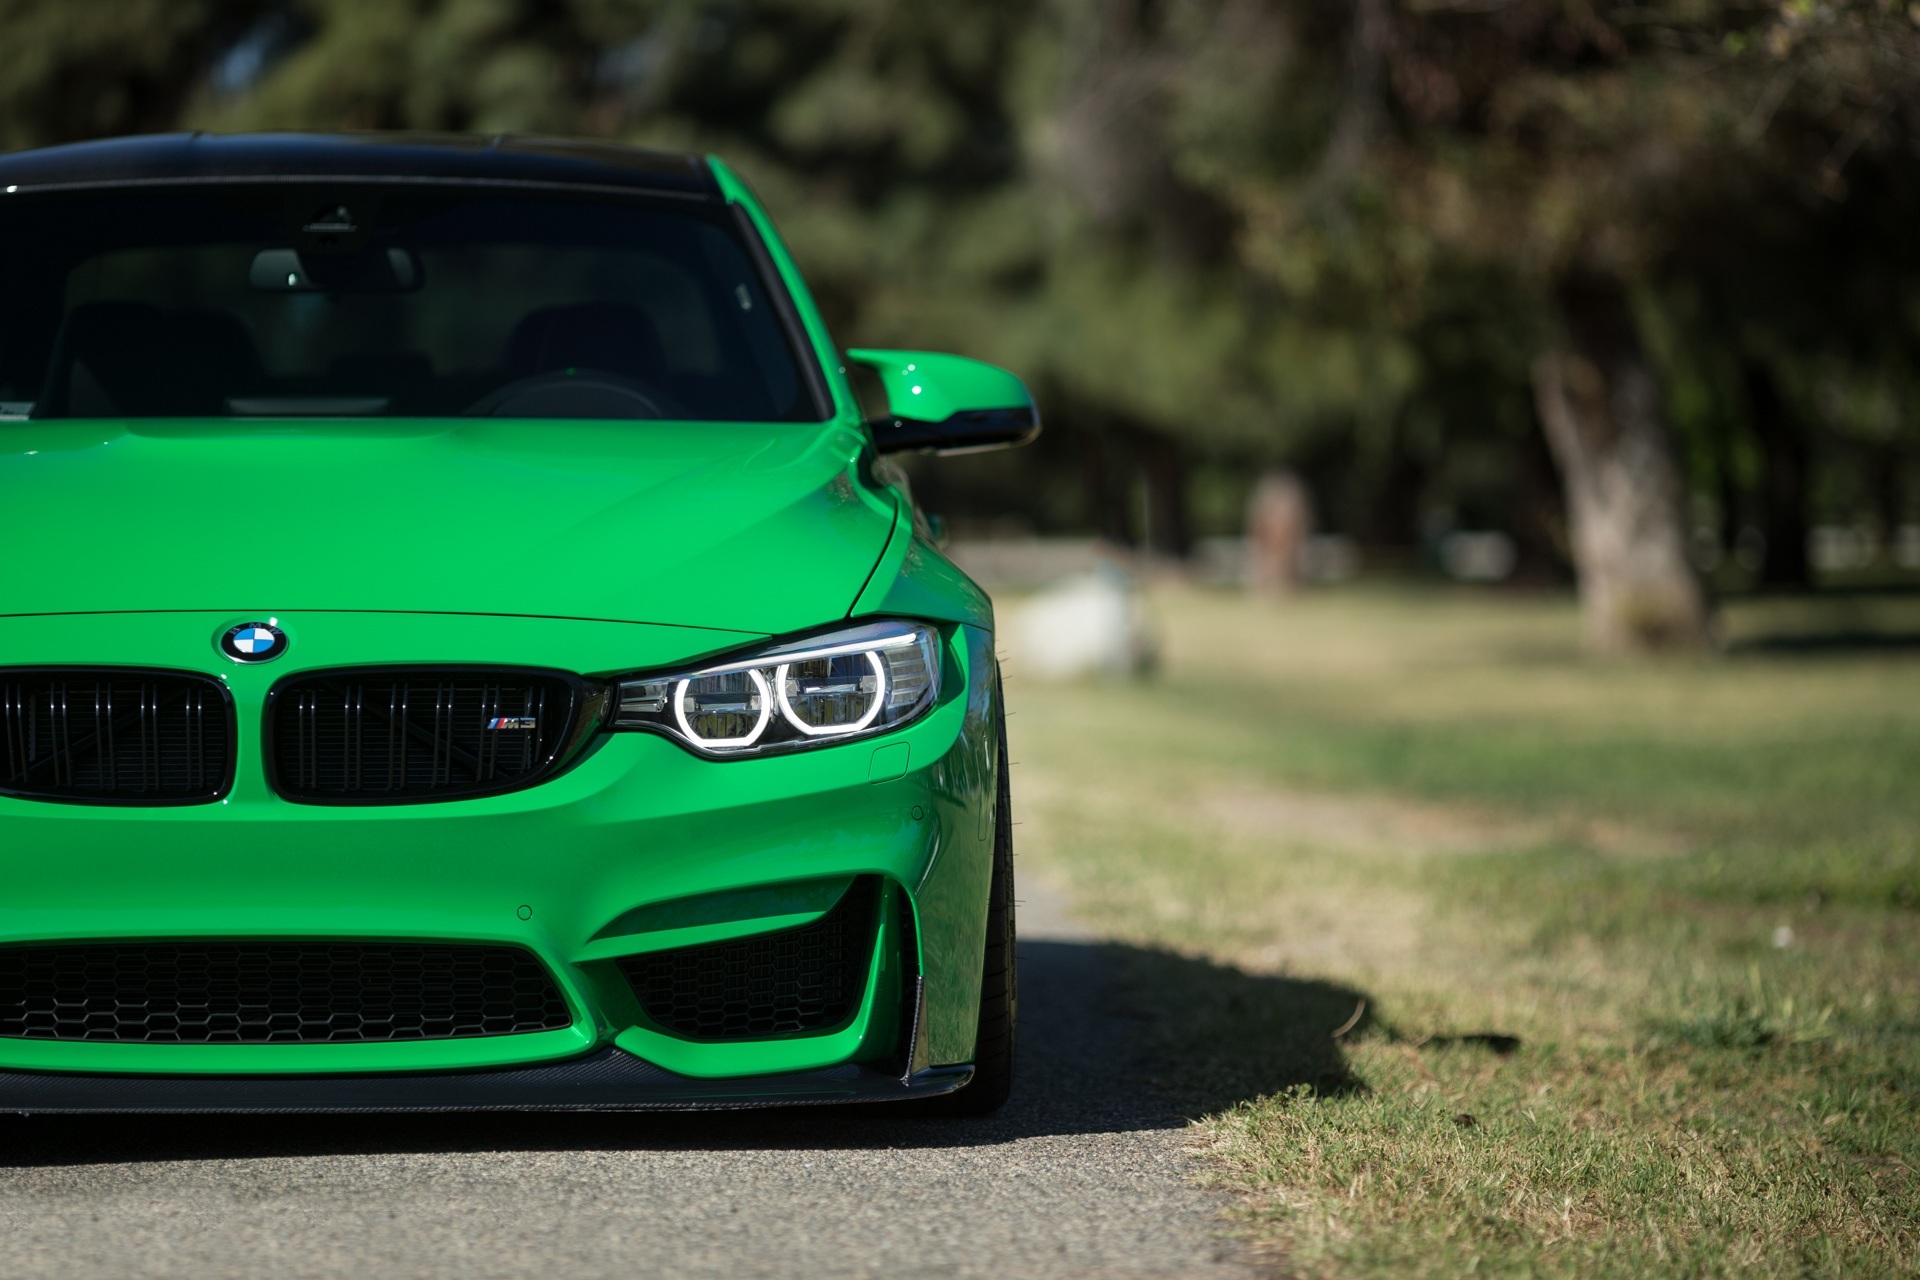
road, car, wheel, green, vehicle, sports car, bumper, parked, sedan, day, bmw, coupe, land vehicle, automobile make, automotive exterior, automotive design, luxury vehicle, performance car, executive car, bmw 3 series e90, bmw m3, sports sedan, bmw 3 series f30, bmw 3 series gran turismo